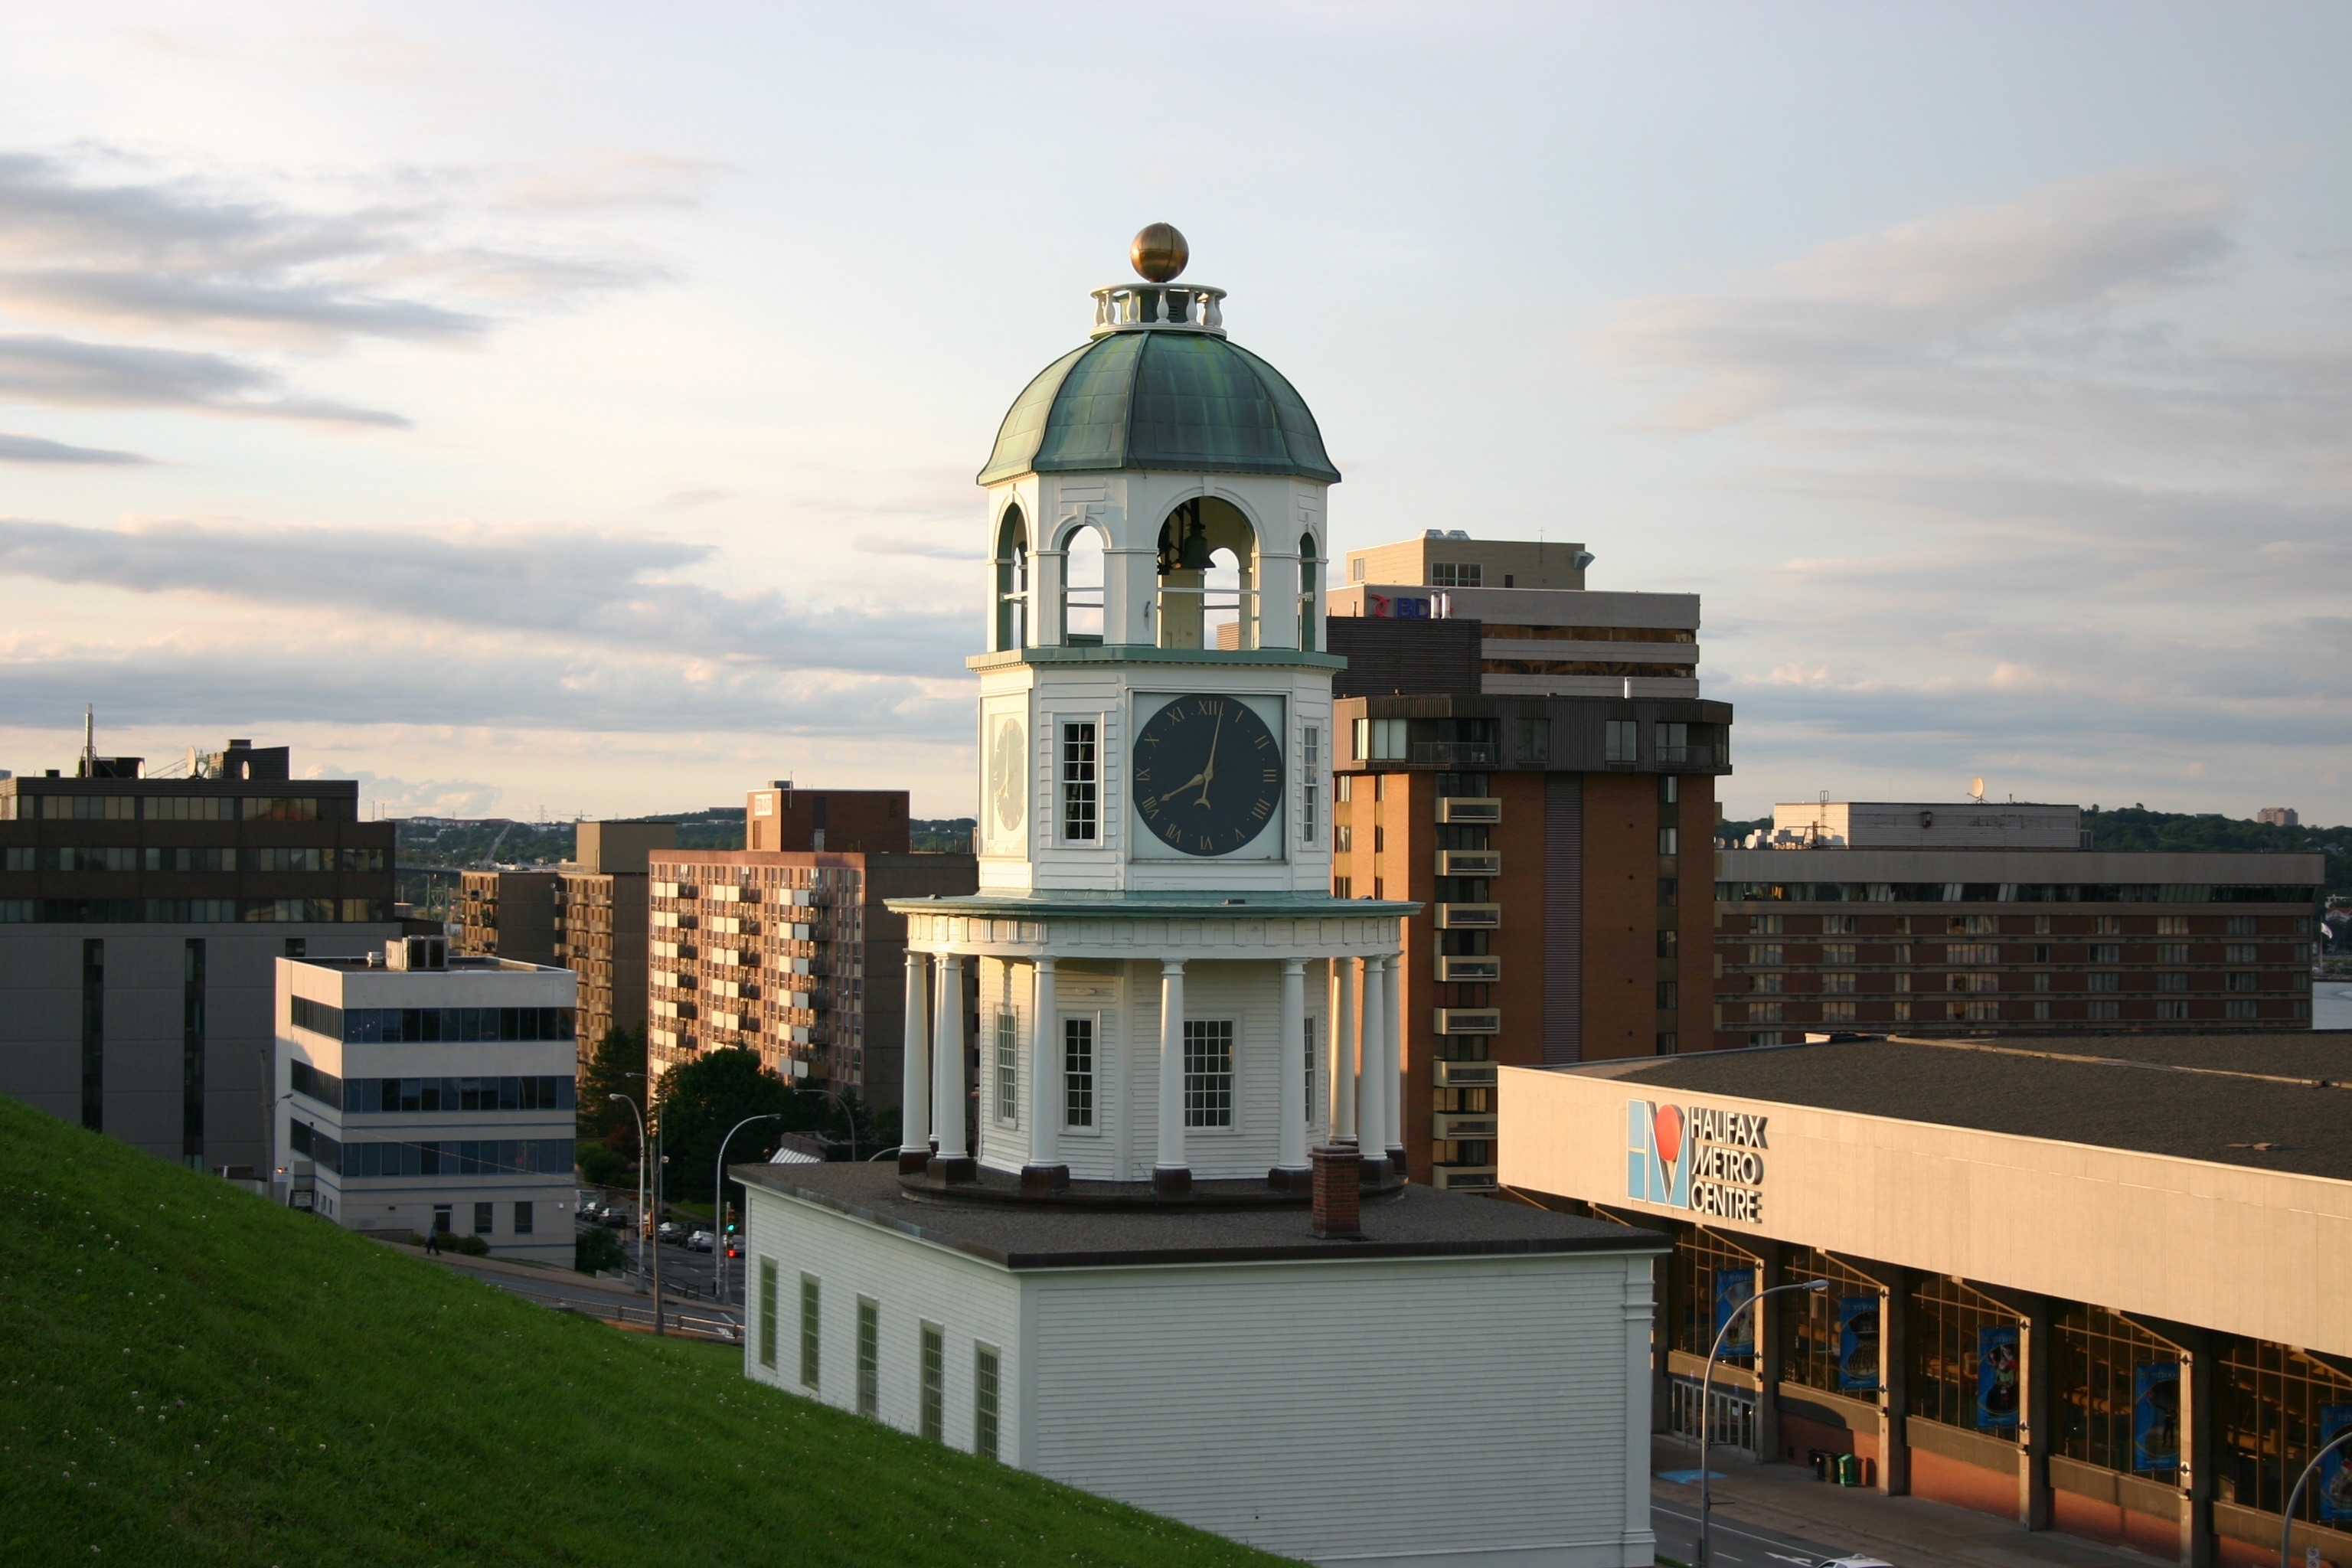
building, city, downtown, evening, tower, landmark, church, place of worship